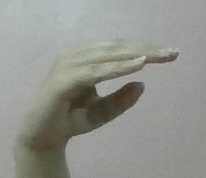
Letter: jeem